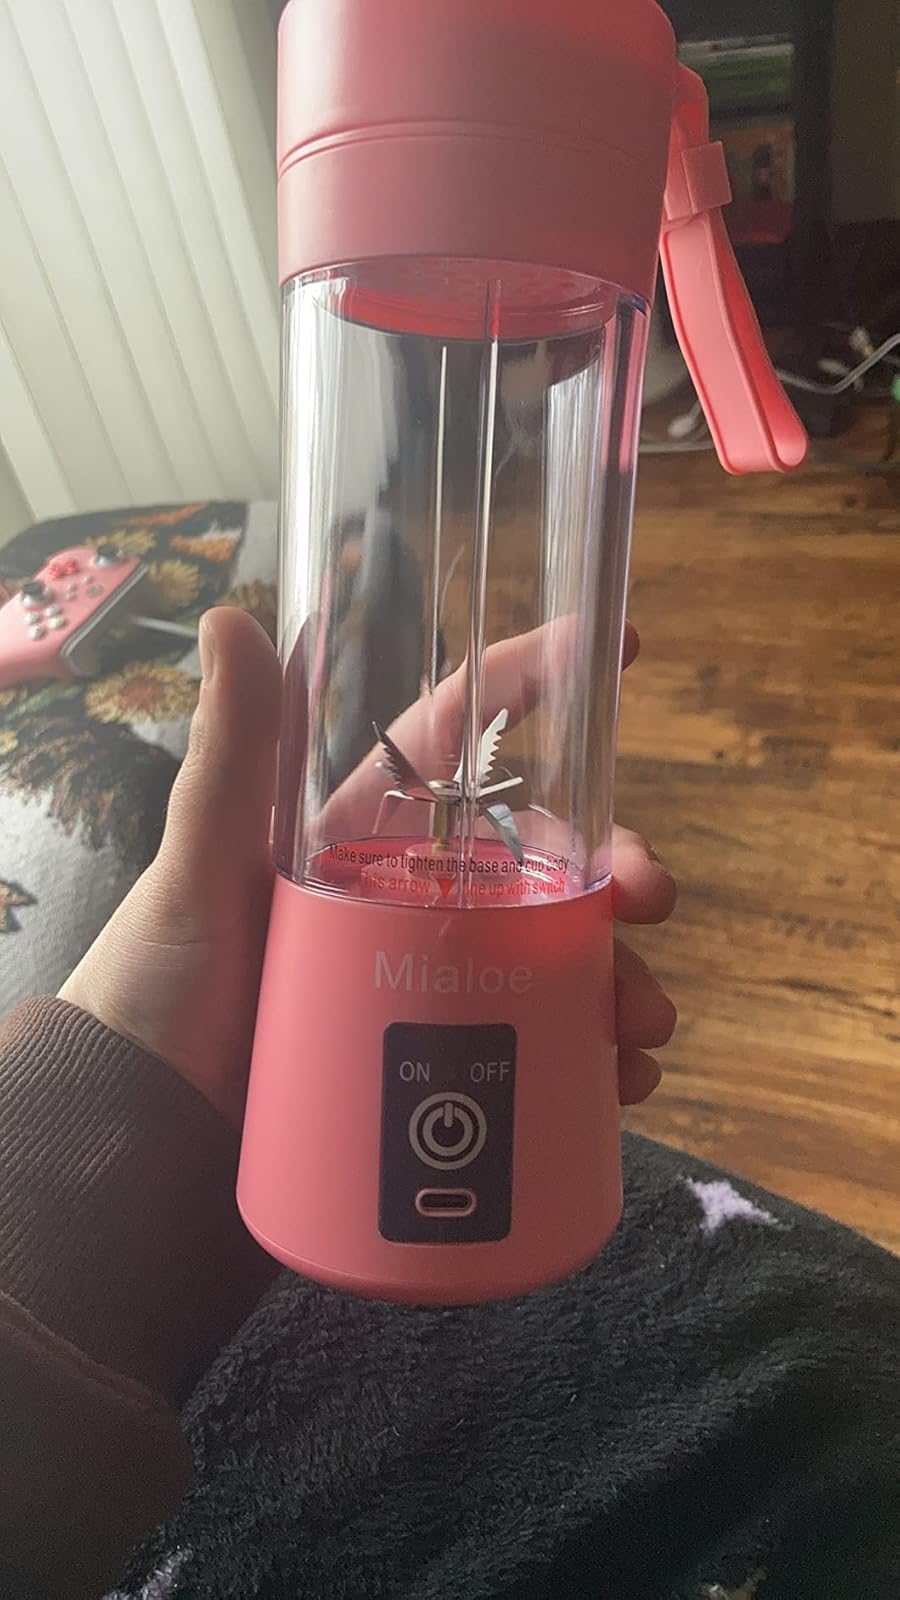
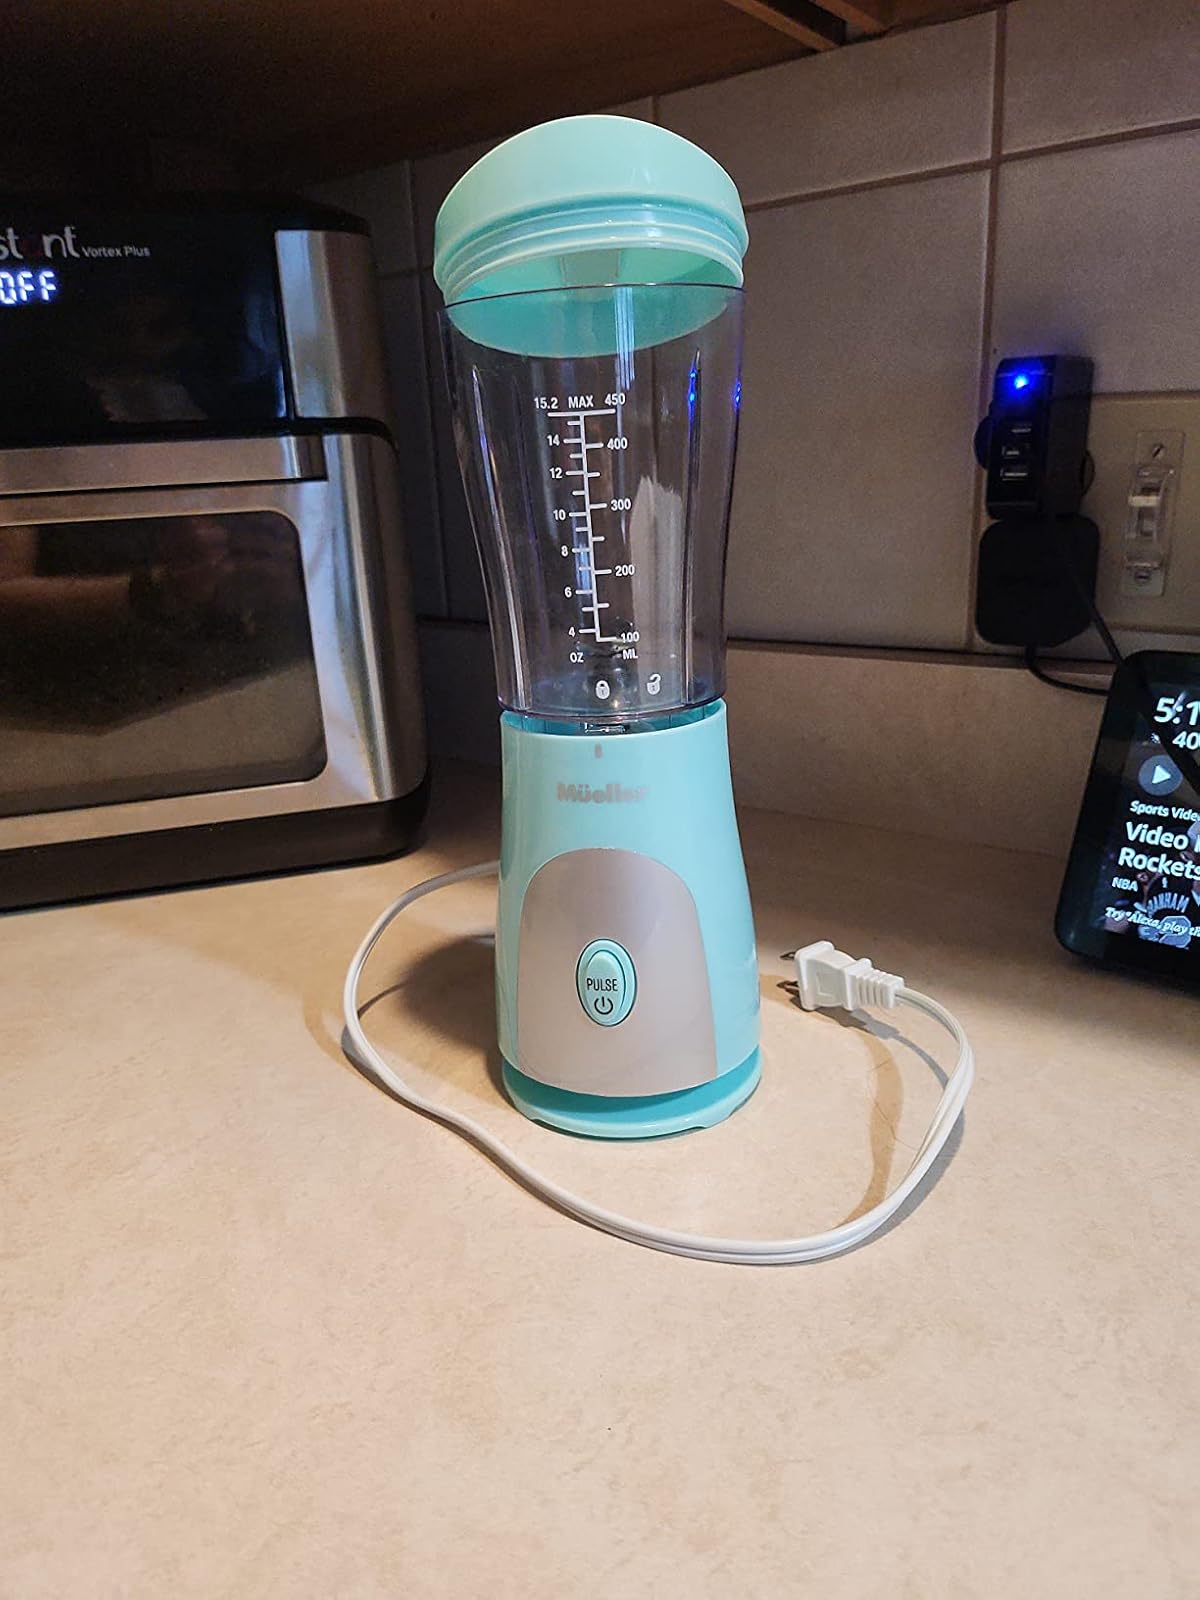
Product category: items_blender
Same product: no